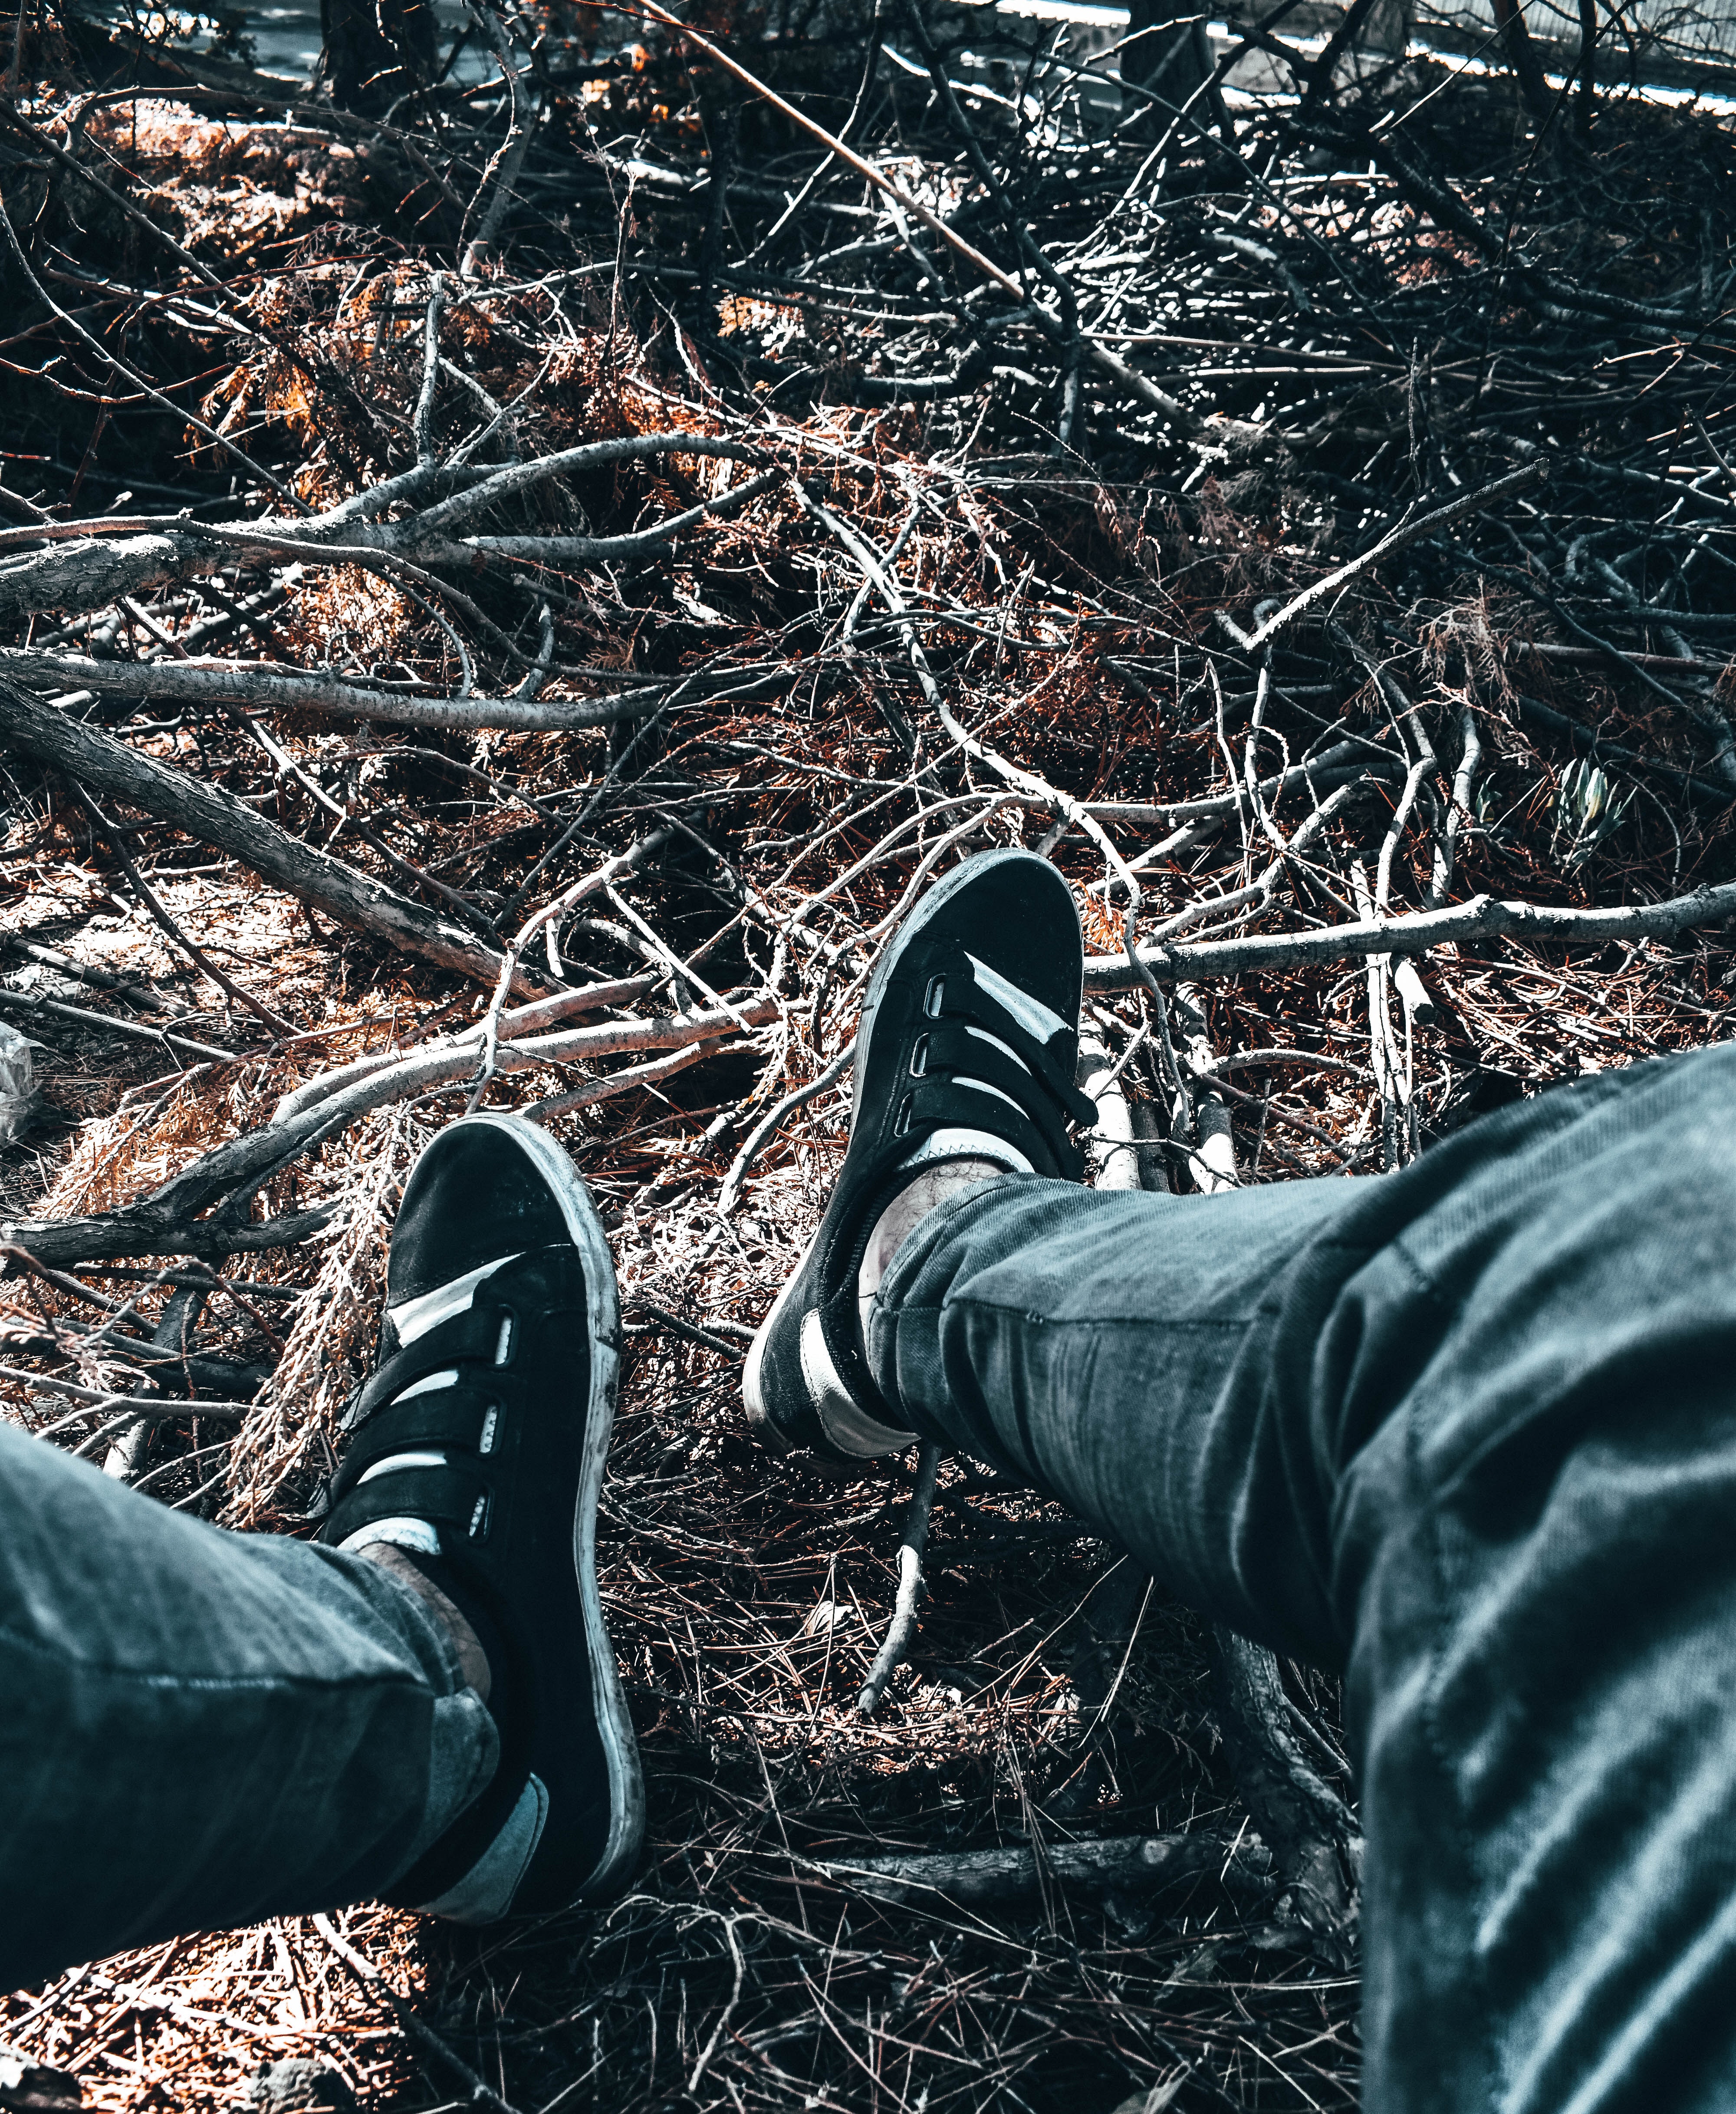
People in nature, footwear, leg, tree, human leg, leaf, grass, shoe, branch, soil, foot, spring, human body, jeans, plant, winter, forest, stock photography, boot, Colorfulness, thigh